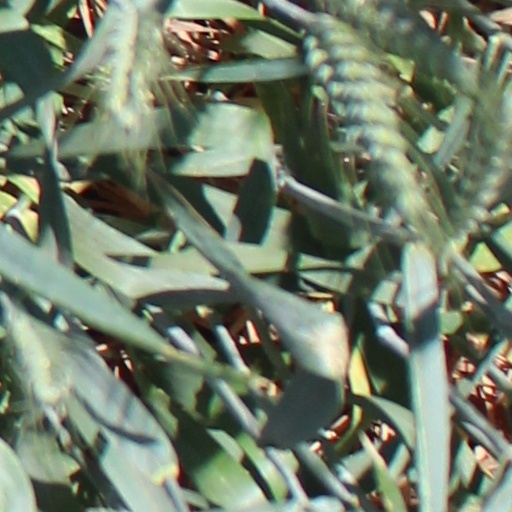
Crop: wheat